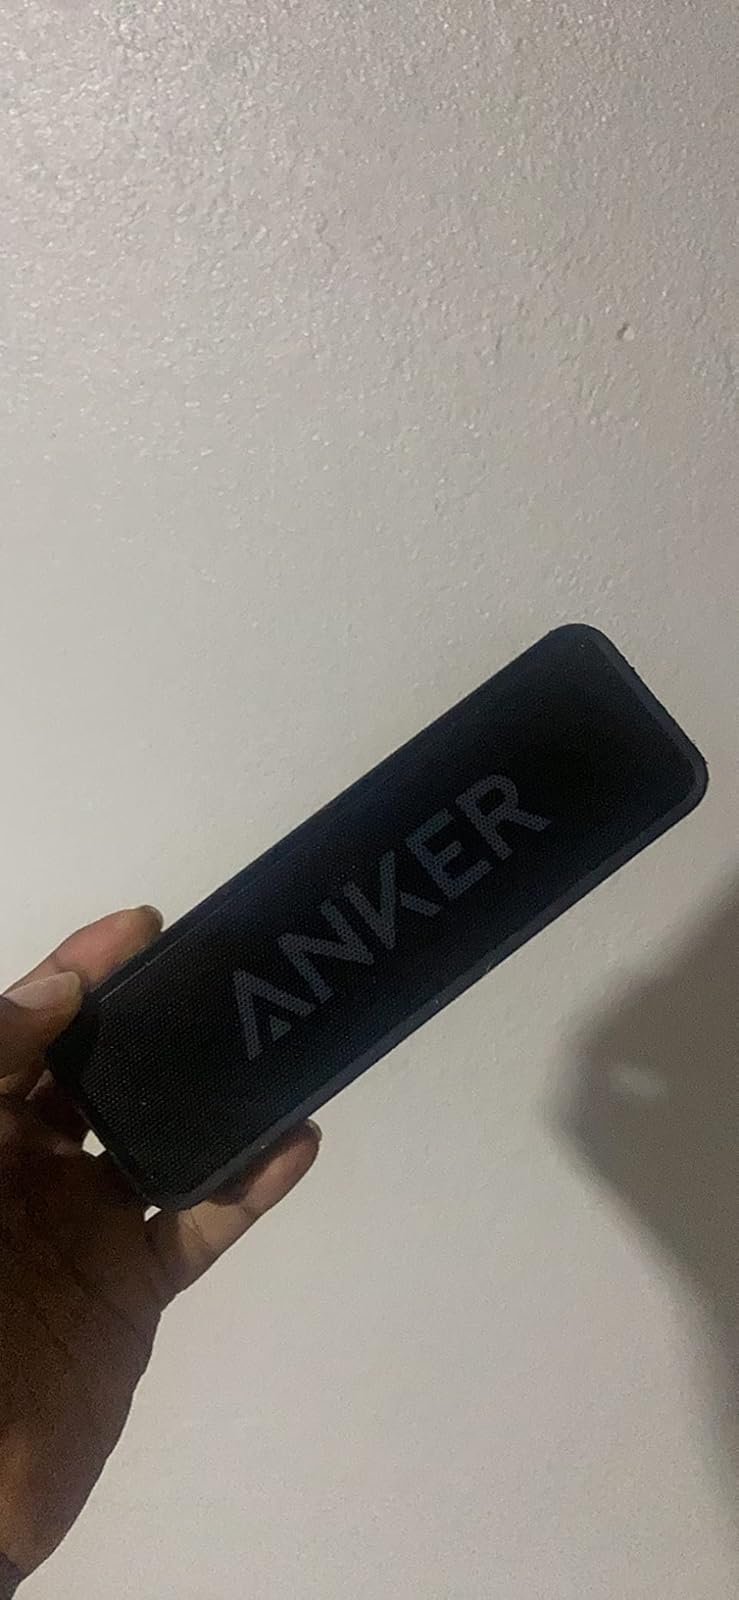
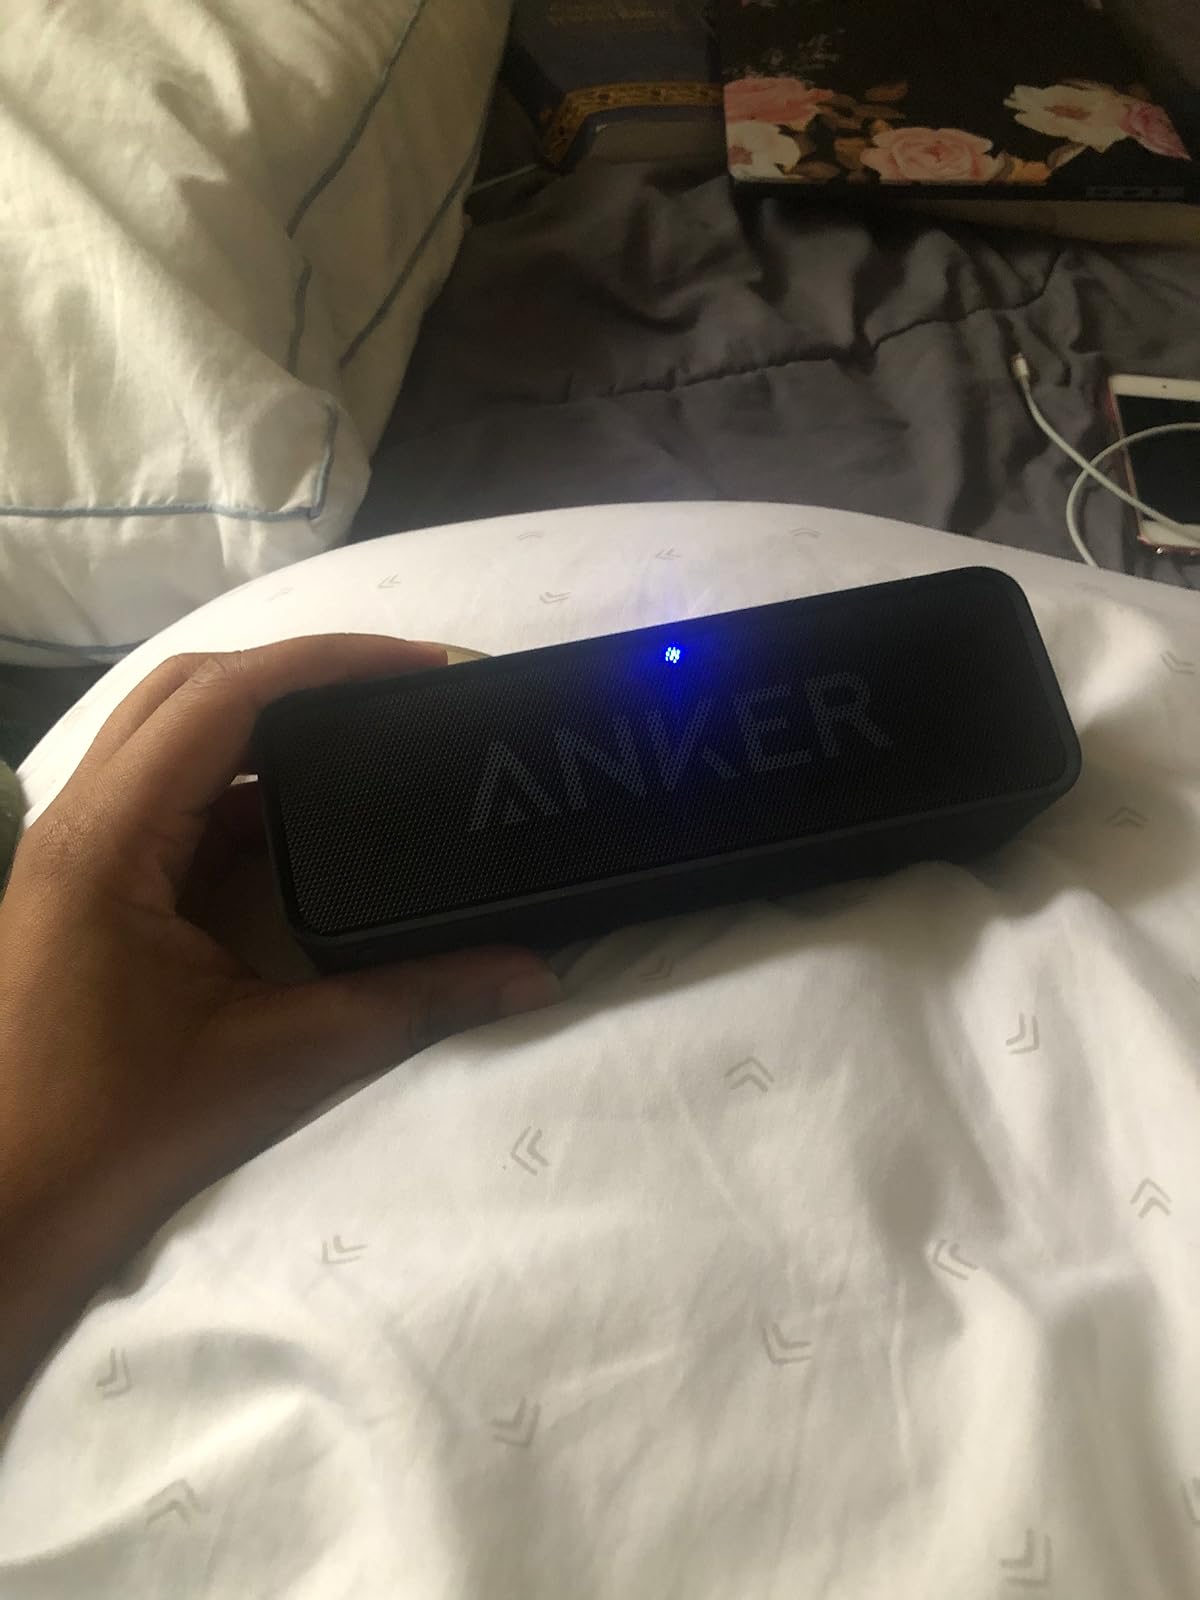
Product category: speaker
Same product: yes